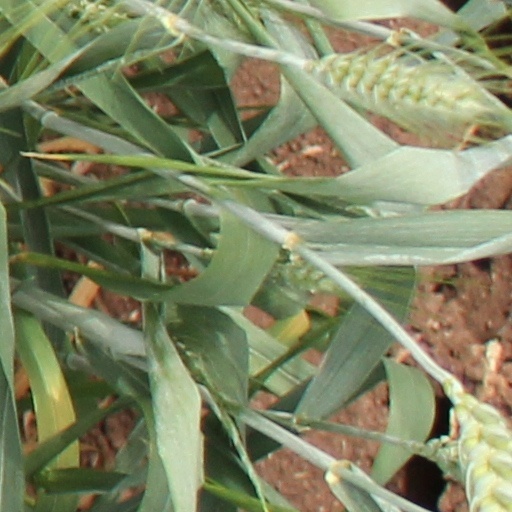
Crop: wheat